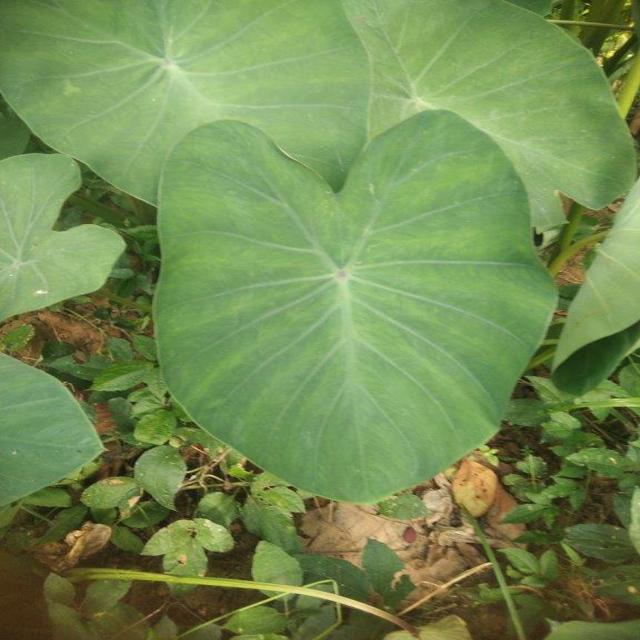
Label: Healthy